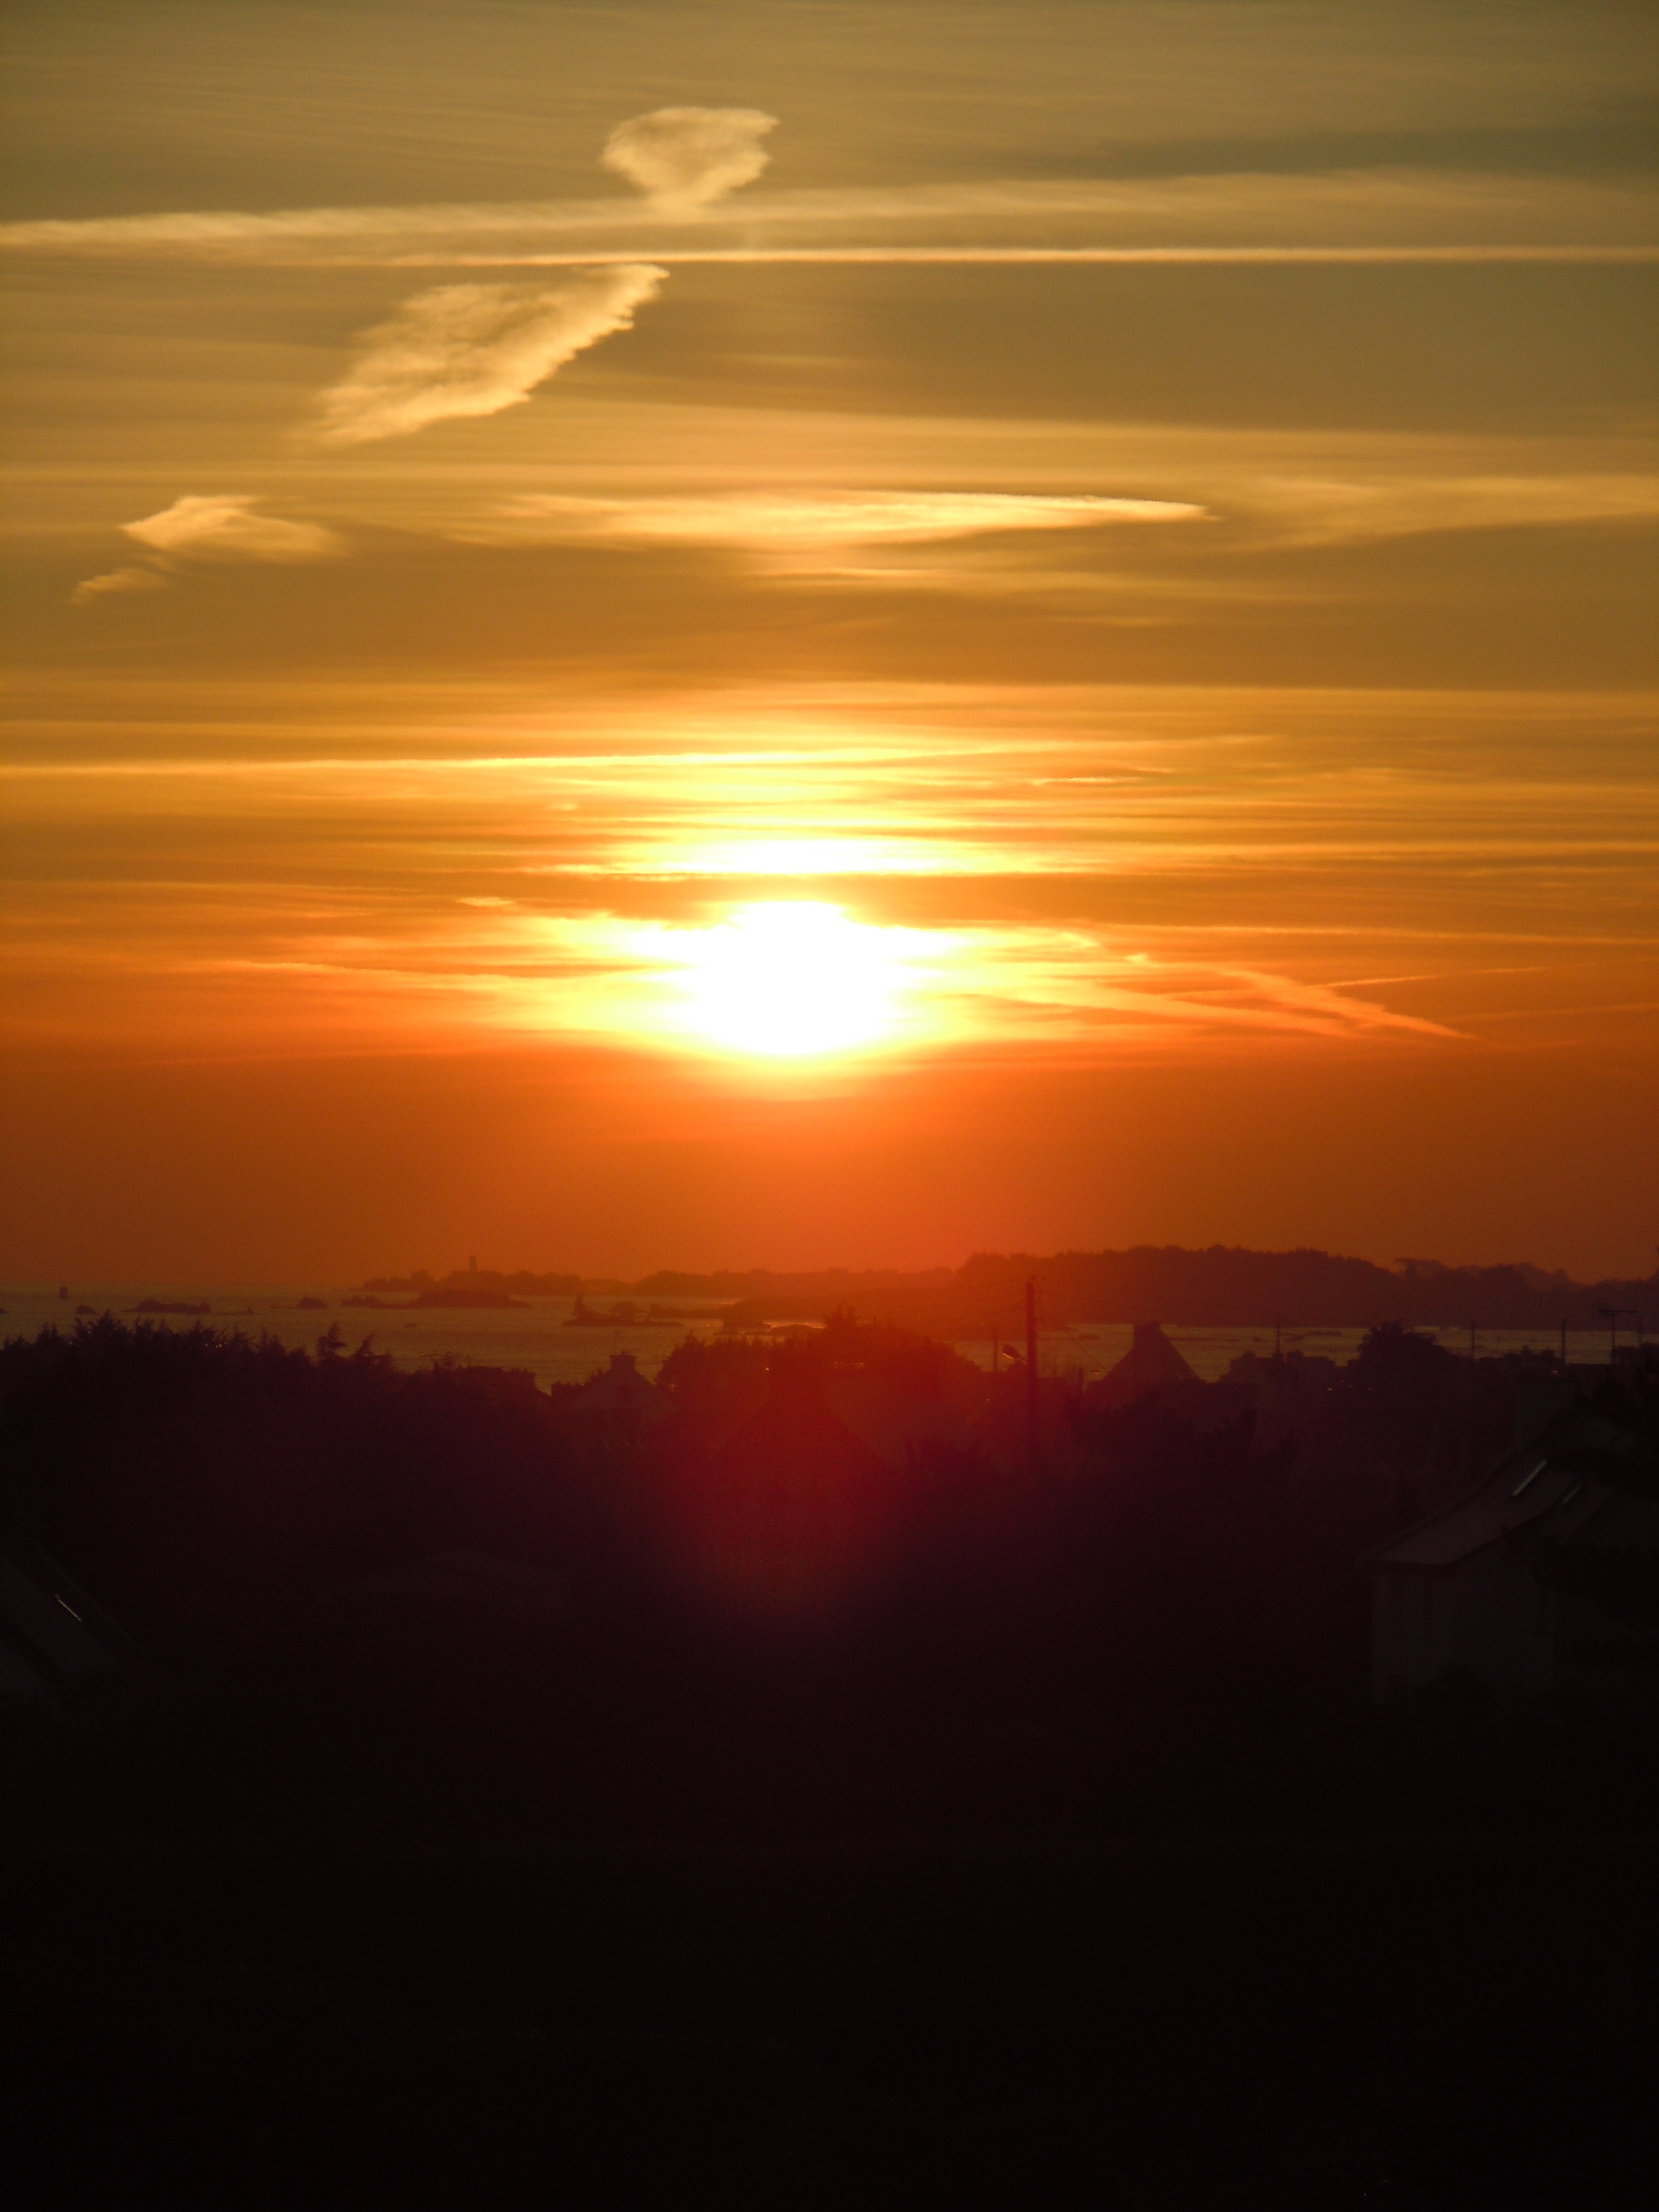
horizon, cloud, sky, sun, sunrise, sunset, sunlight, morning, hill, dawn, atmosphere, dusk, evening, abendstimmung, brittany, afterglow, evening sky, atmospheric phenomenon, red sky at morning